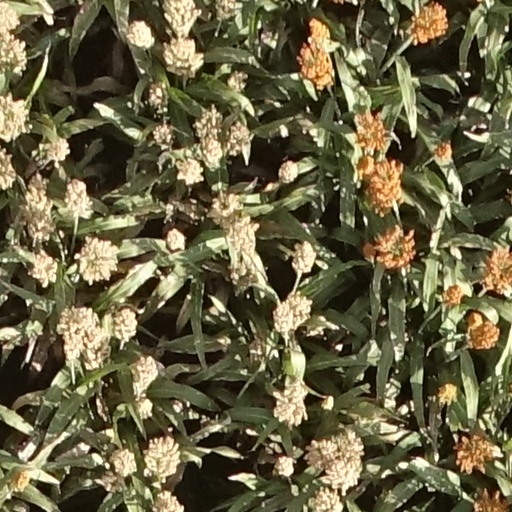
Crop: sorghum